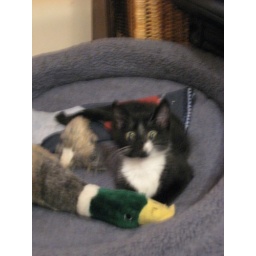
kitten in dog bed